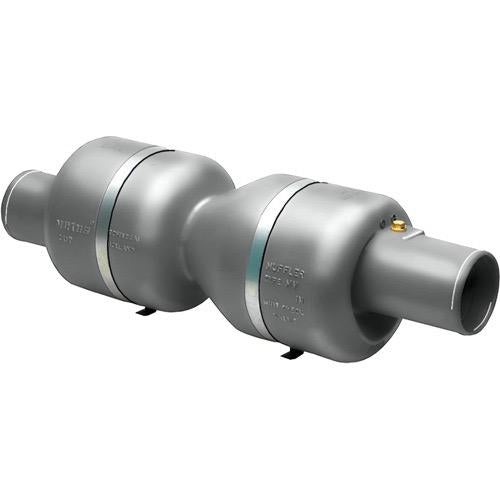
Vetus exhaust muffler
This system is only applicable to water-injected exhaust systems and is perfect for fast craft with powerful engines without available space for installation of a waterlock and/or gooseneck. By using this compact system you have tremendous reduction of exhaust noise with minimal back pressure. All parts are made of synthetic materials, corrosion free and light weight. The transom connections for this system are available in stainless steel (AISI 316) or reinforced black plastic. Both the waterlock and the transom connection are provided with a check valve which prevents the seawater from flowing into the engine. Should be installed exclusively in combination with an approved reinforced rubber exhaust hose. Specifications For hose diameters Ø 90,100, 125 and 150 mm Comes with stainless steel (AISI 316) mounting brackets for muffler Temperature sensor for a raw water alarm is optional (recommended) Capacity: 11.5L Diagram H: Ø210mm Diagram L: 702mm Capacity: 37L Diagram H: Ø320mm Diagram L: 910mm
Brand: Vetus
Category: Vehicles & Parts > Vehicle Parts & Accessories > Watercraft Parts & Accessories > Watercraft Exhaust Parts > Watercraft Mufflers & Parts